118 Battalion

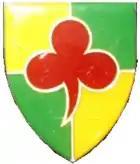
SADF Group 14 emblem

118 Battalion was utilised to patrol the Lebowa and parts of the Botswana border. At some stage the unit was also stationed at Mtubatuba in Kwa Zulu Natal for border patrols in that region.